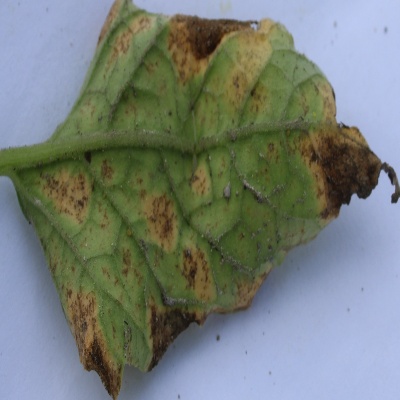
Crop: Tomato
Condition: leaf blight